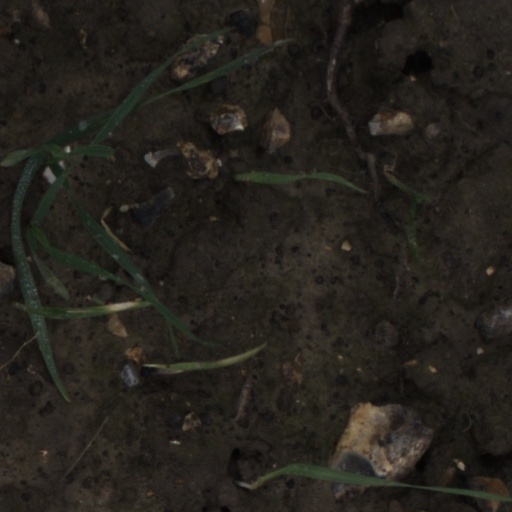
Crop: wheat